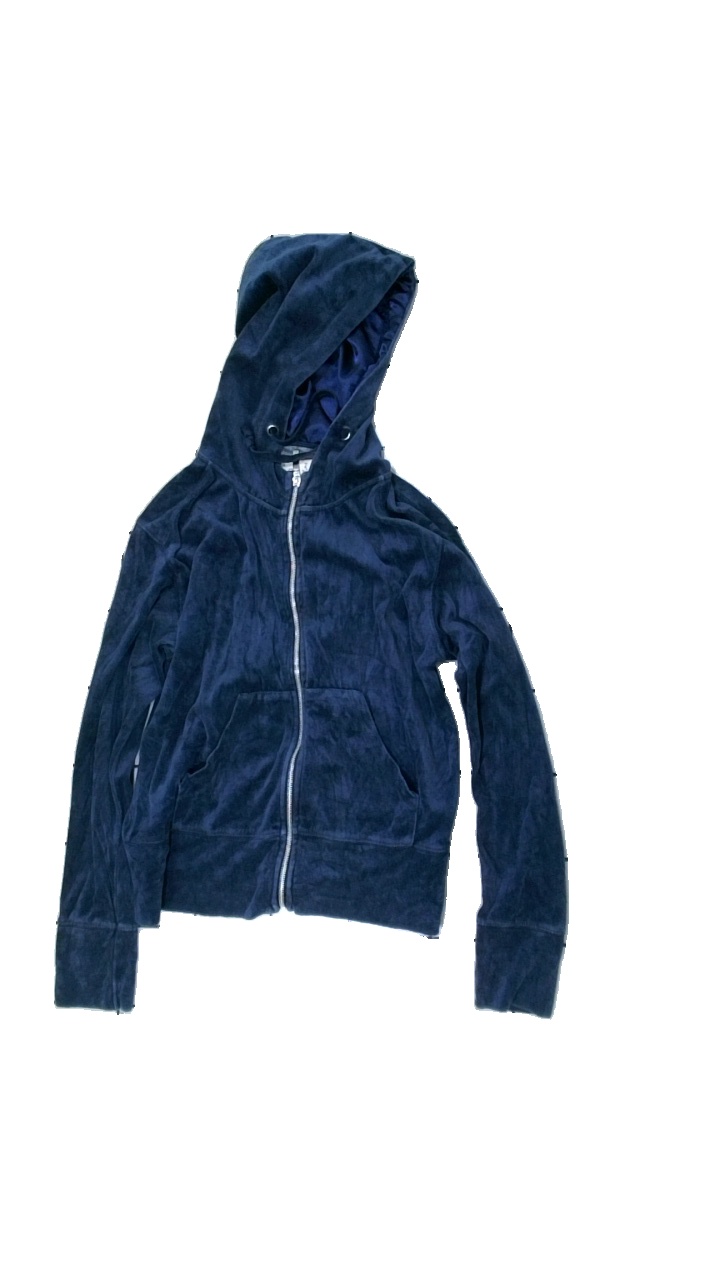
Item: Hoodie (Ladies)
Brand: Good Moves
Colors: Blue
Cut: Regular
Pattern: Logo print
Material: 62% cotton, 38% viscose
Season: All
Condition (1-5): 2
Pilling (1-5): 2
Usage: Export
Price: <50